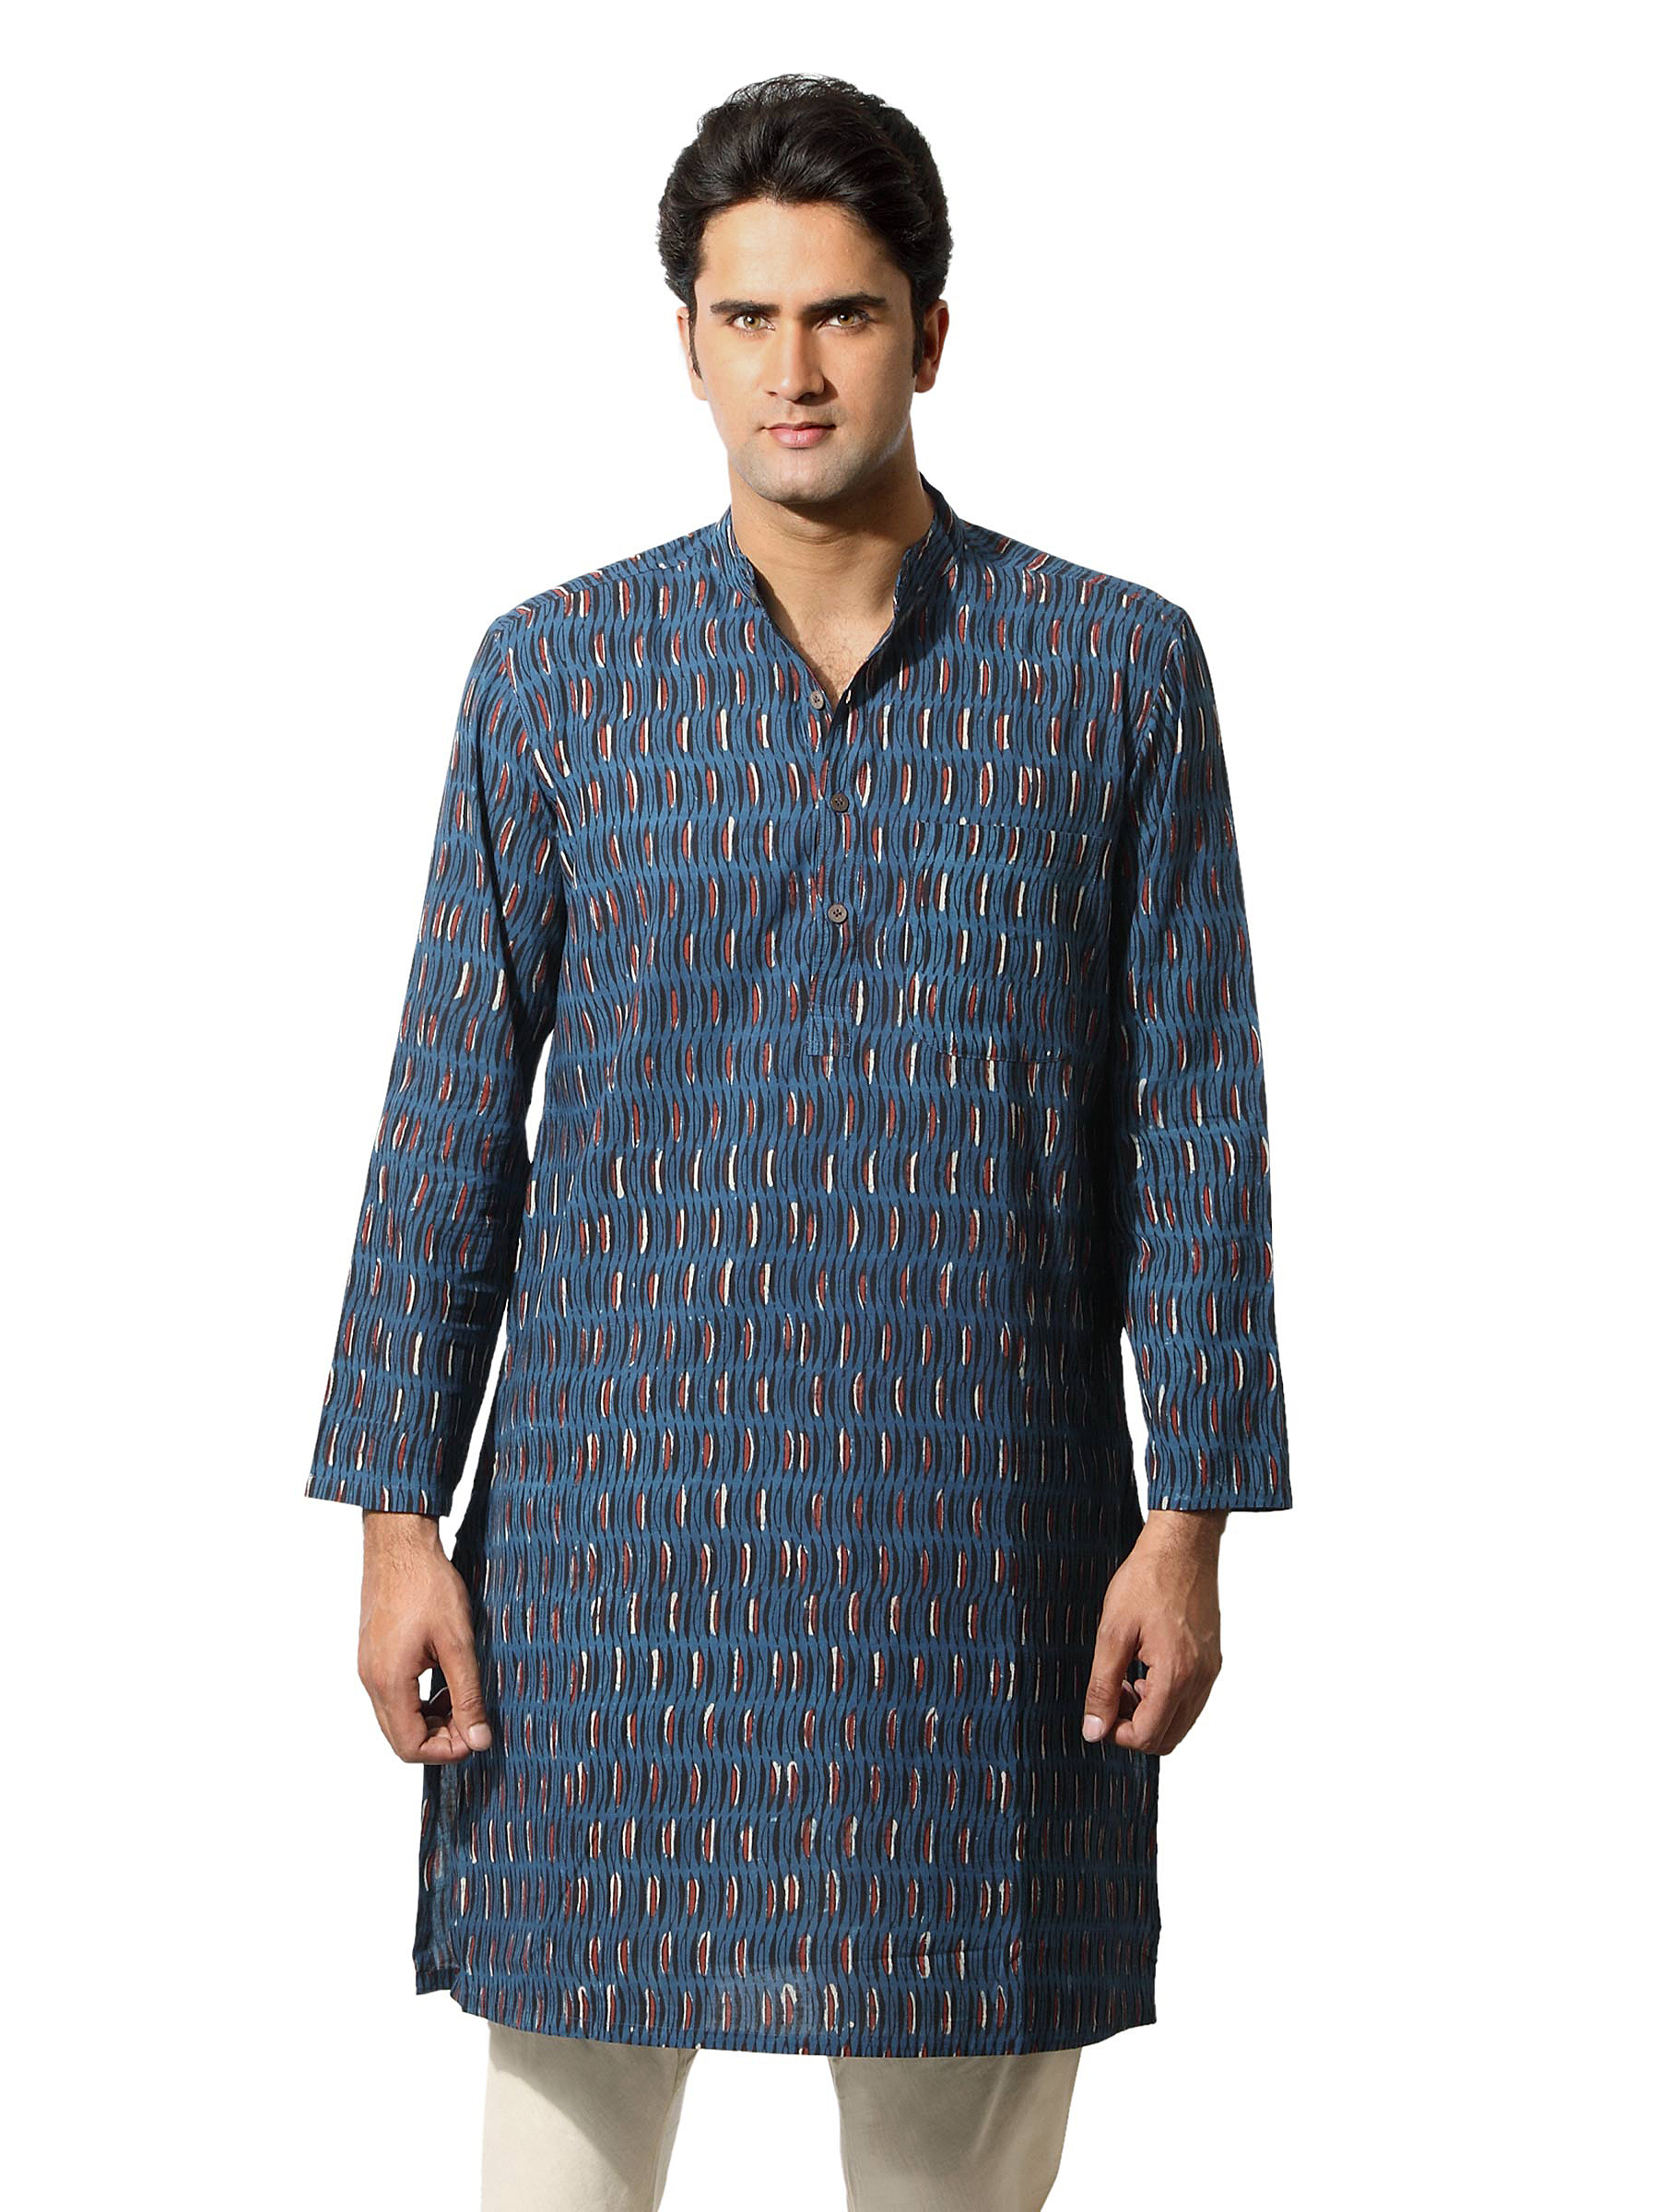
Fabindia Men Printed Blue Kurta
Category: Apparel / Topwear / Kurtas
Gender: Men
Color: Blue
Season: Summer 2012
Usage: Ethnic